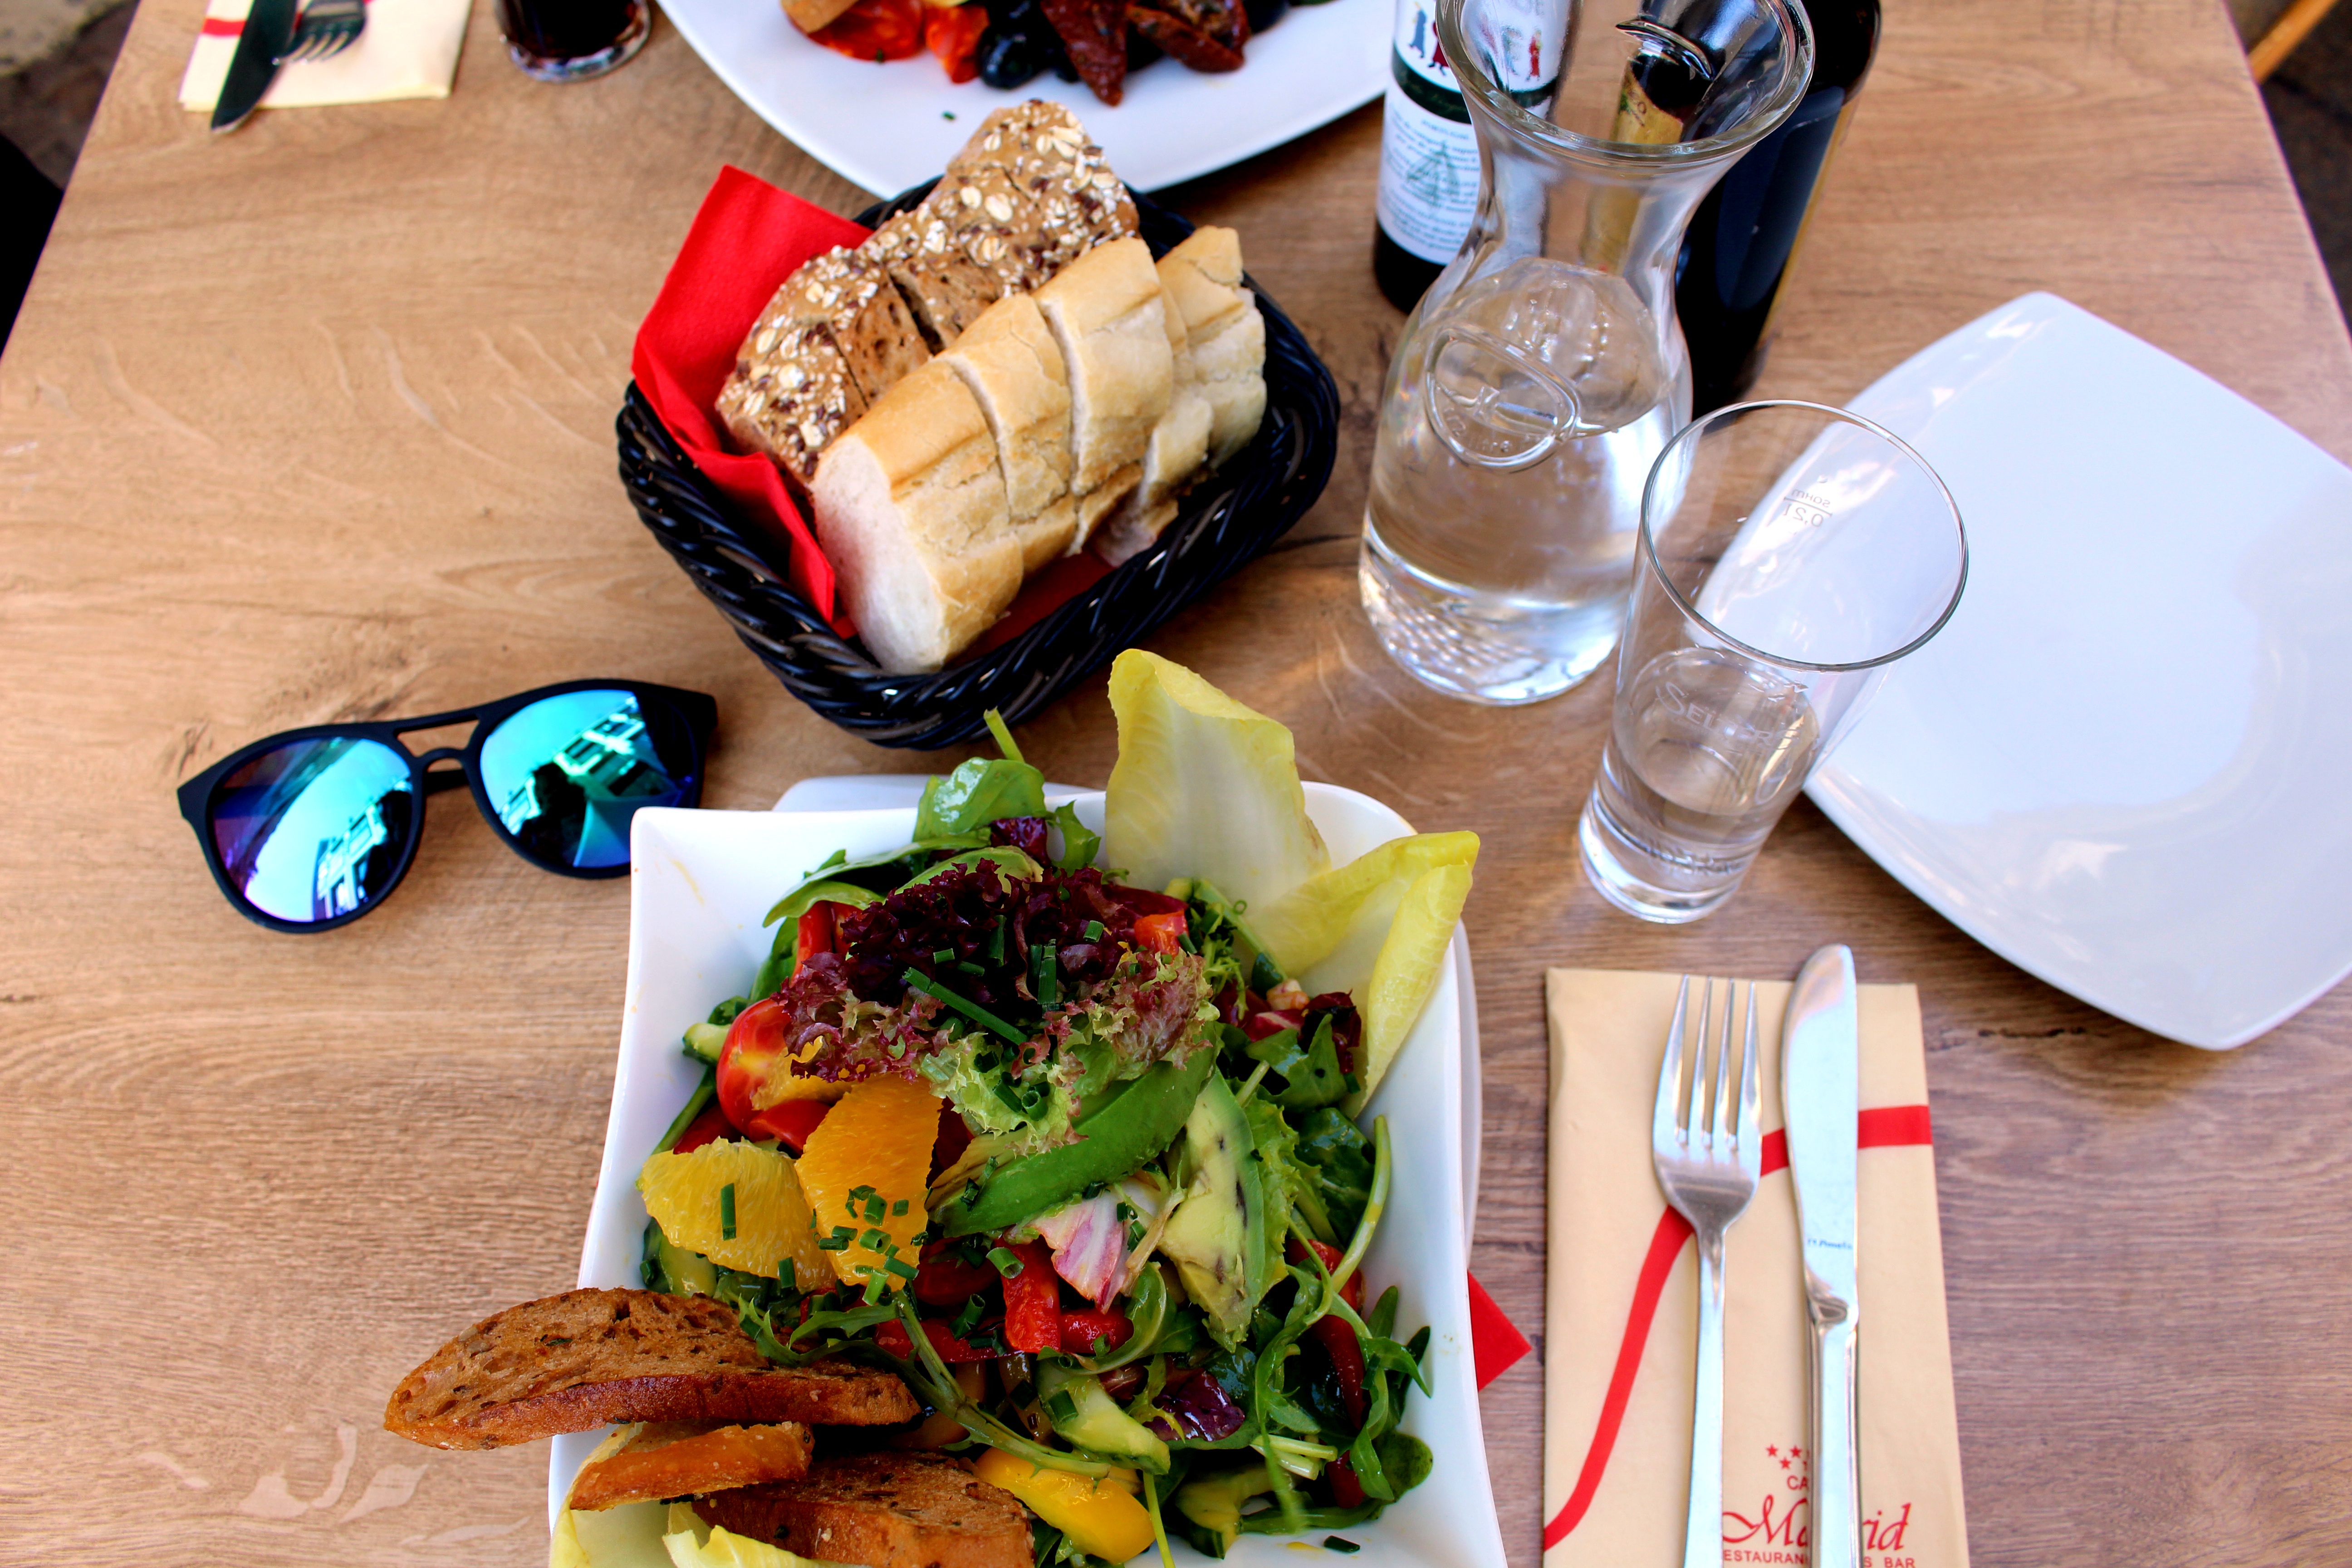
table, water, fork, cutlery, white, glass, restaurant, dish, meal, food, salad, green, produce, plate, drink, avocado, breakfast, healthy, eat, lunch, delicious, bread, rocket, cook, baguette, sunglasses, dinner, instagram, court, local, porcelain, cover, frisch, gastronomy, inn, brunch, going out, gedeckter table, summer salad, table cover, sense, saltatteller, orange filet